1979 Miami Dolphins season

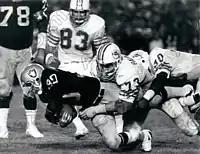
The Dolphins playing against the Oakland Raiders at the Oakland-Alameda County Coliseum in 1979

The 1979 Miami Dolphins season was the franchise's 10th season in the National Football League, the 14th overall, and the 10th under head coach Don Shula. Prior to the start of the season, the Dolphins re-signed Larry Csonka who left to join the WFL after the 1974 season. Despite struggles from Bob Griese all year, the Dolphins finished 10–6 and won their first division title in five years. Among the season highlights were the Dolphins' 19th and 20th consecutive wins over the Buffalo Bills. For the entire decade of the 1970s (1970–79), the Dolphins hold a perfect 20–0 record over the Bills, which contributed to O. J. Simpson never seeing any postseason success in his career. In the Divisional Playoffs, the Dolphins were no match for the Pittsburgh Steelers who jumped out to a 20–0 lead in the 1st Quarter to win 34–14 on their way to their second straight Super Bowl title.